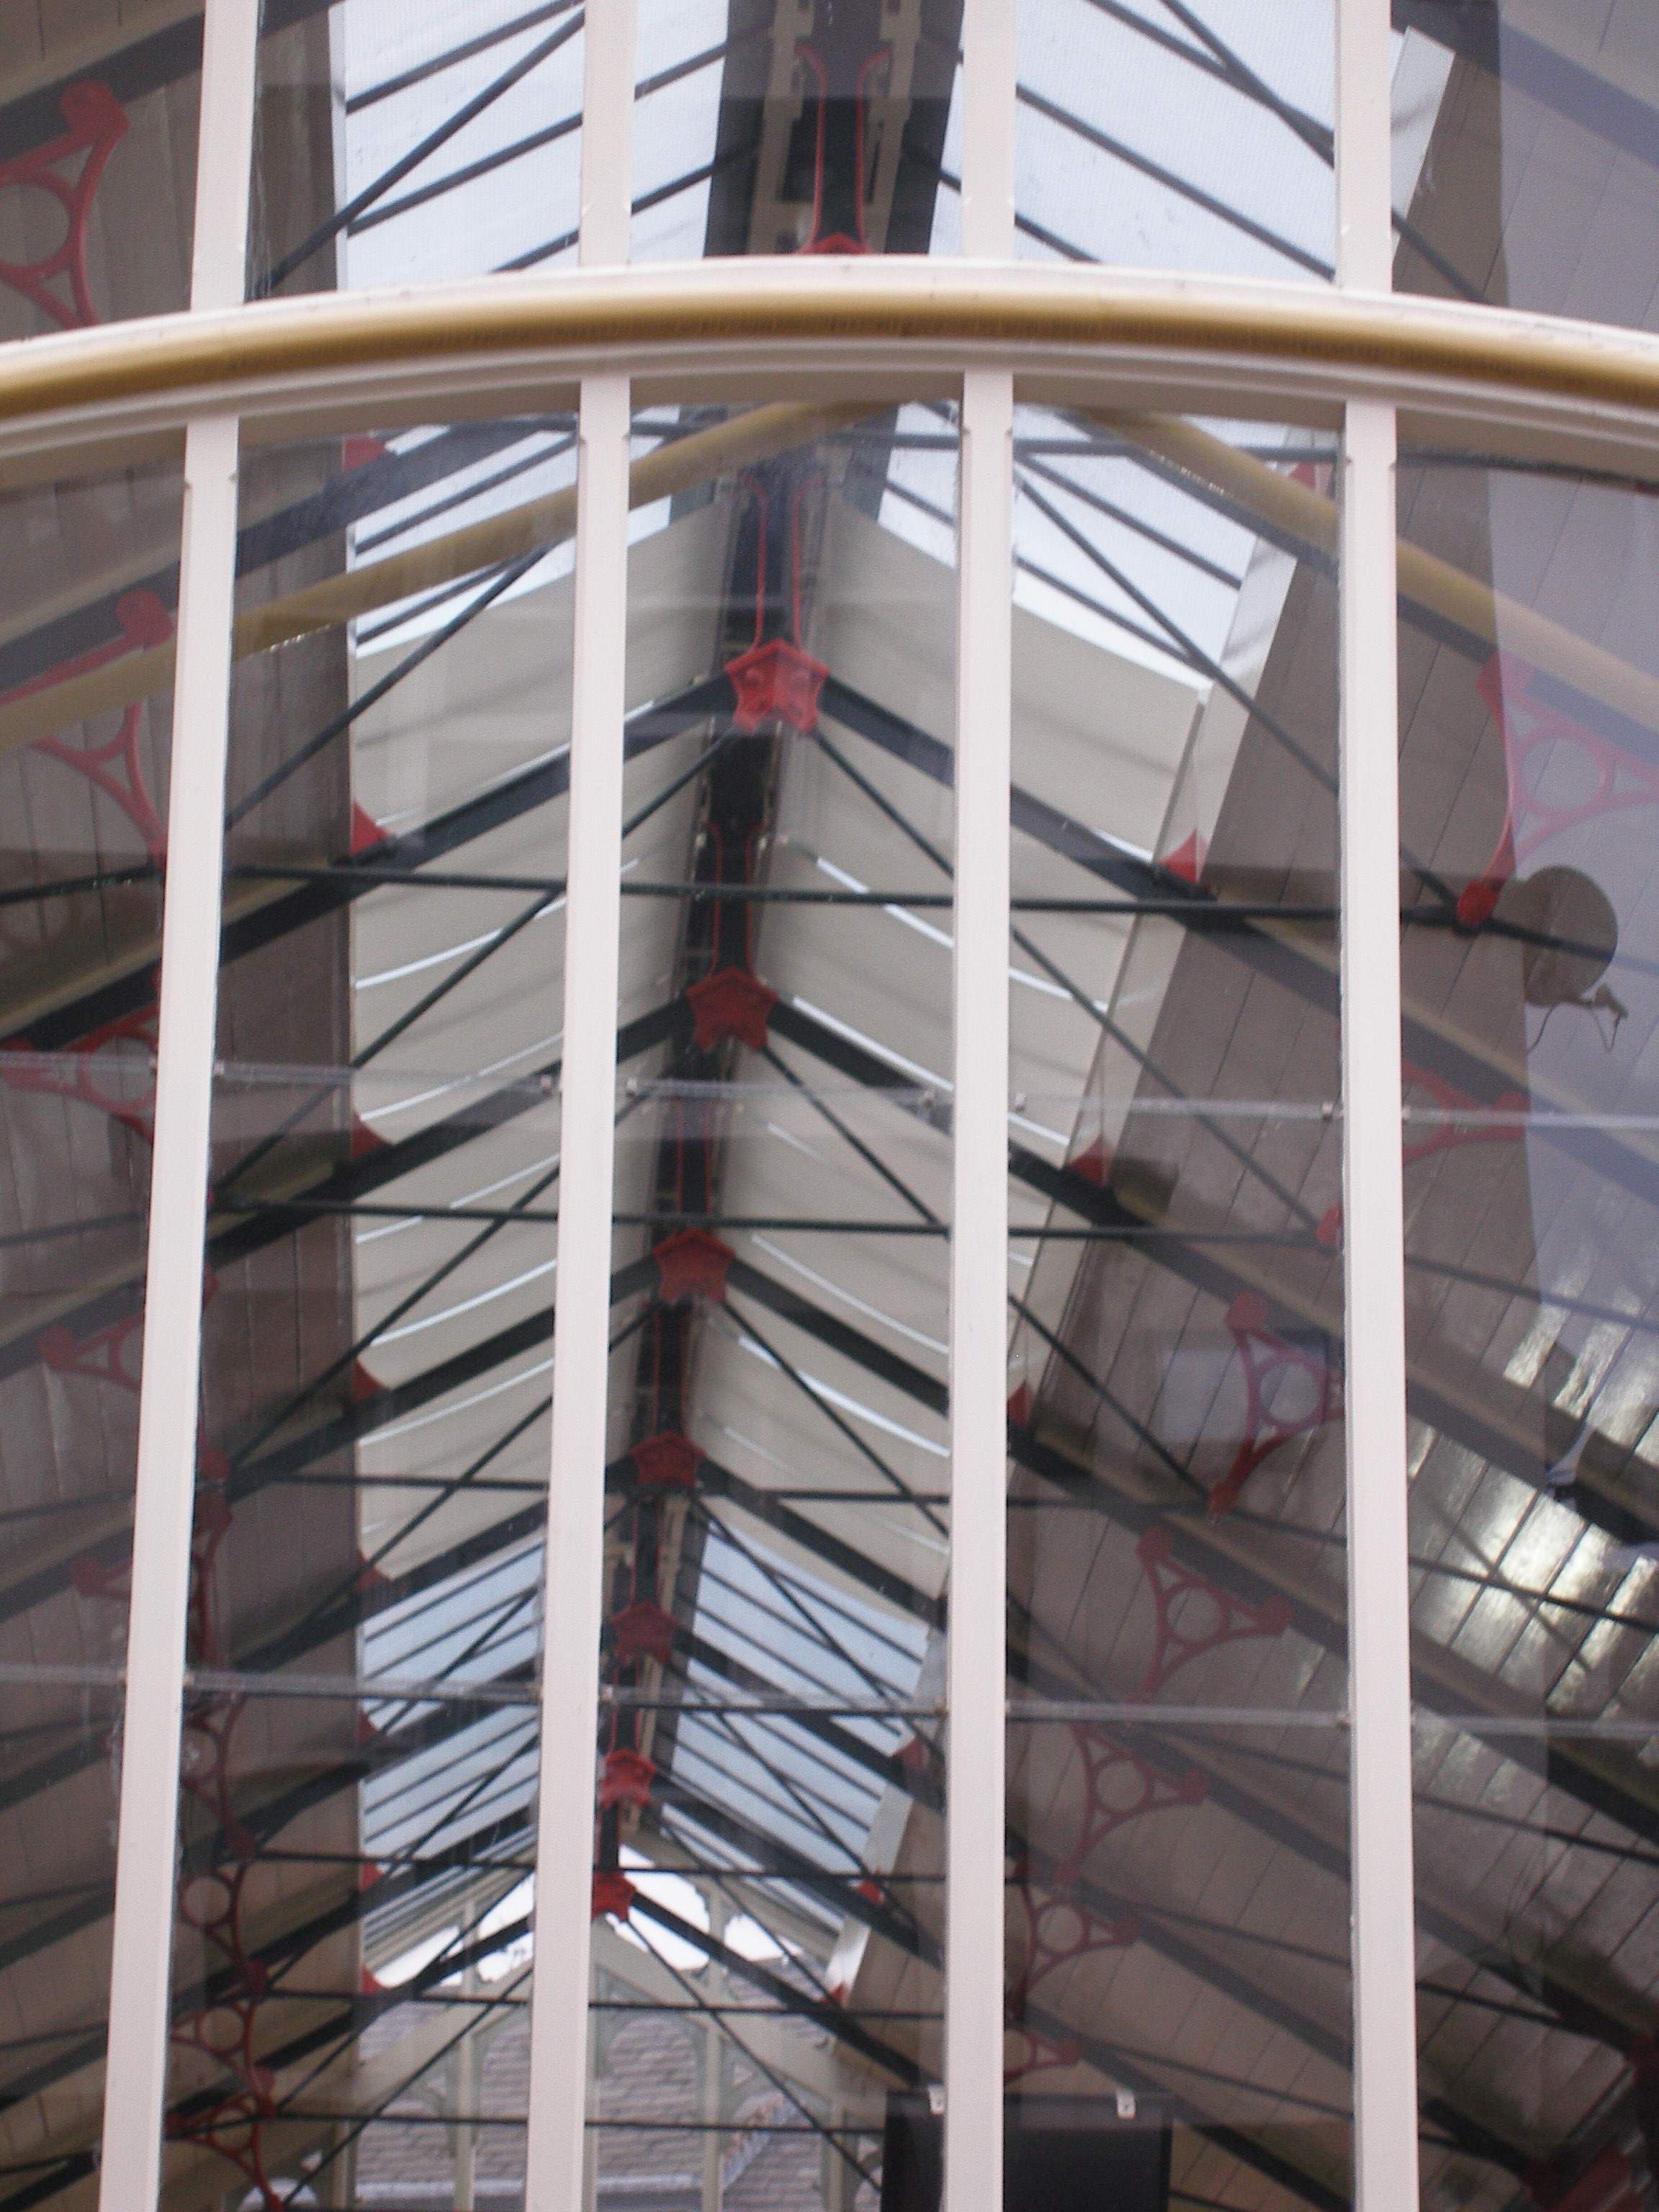
structure, window, roof, mast, facade, ladder, handrail, stairs, scaffolding, window covering